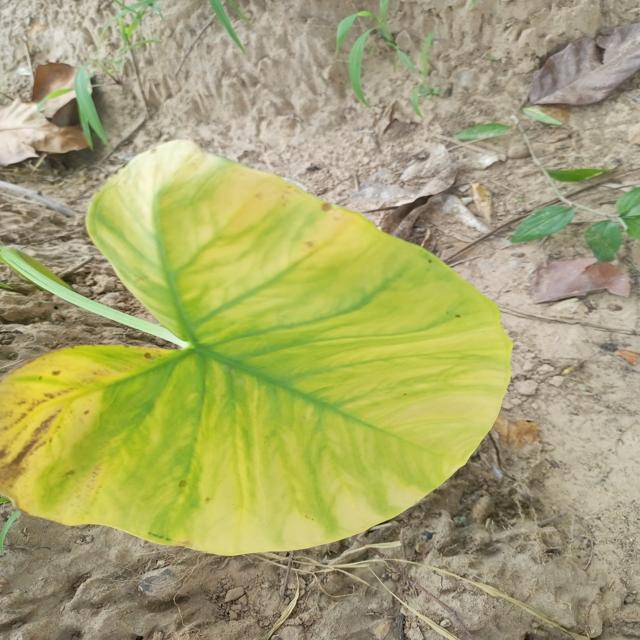
Label: Late_Blight